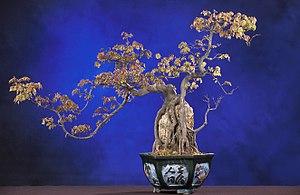
Un arbre est une plante ligneuse terrestre comportant un tronc sur lequel s'insèrent des branches ramifiées portant le feuillage dont l'ensemble forme le houppier, appelé aussi couronne.
Le bonsaï ou bonzaï, culture miniaturisante de végétaux, est un art traditionnel japonais dérivé de l'art originaire chinois du penjing. Cette pratique se retrouve également dans les cultures d'autres pays de cette région du monde comme le Vietnam ou la Corée sous l'influence chinoise.
"L'Érable trident est une espèce d'érable originaire de Chine de l'Est. Cet érable a été introduit en Angleterre en 1898. Il doit son nom latin au néerlandais Heinrich Bürger, ""récolteur"" au Japon pour le gouvernement néerlandais.
Le Penjing, parfois translittéré en Pun Ching, à l'origine des Punsai est un terme chinois qui signifie littéralement « paysage en pot ». L'art du Penjing est un ancien art chinois consistant à faire pousser des arbres et des plantes dans des pots tout en recréant un paysage en y ajoutant notamment des pierres.